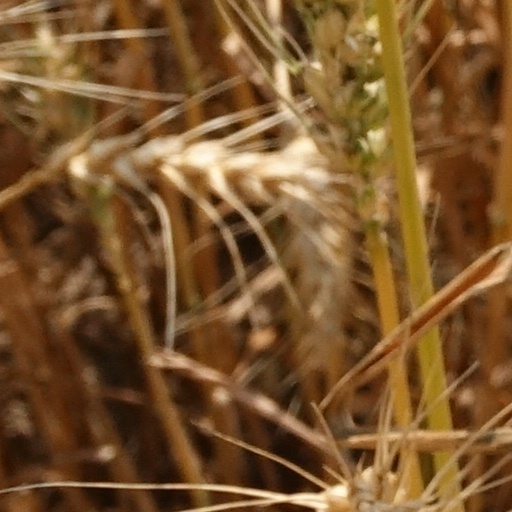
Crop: wheat